Our Lady of the Snows, Quarantoli

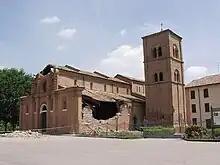
The church after the 2012 earthquake

In 1821 the parish of Quarantoli passed from the diocese of Reggio Emilia to that of Carpi.